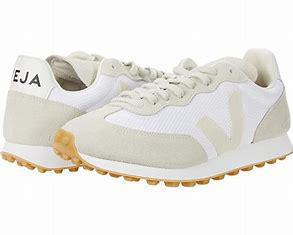
Brand: Veja
Model: RIO Branco